Die gemordete Stadt

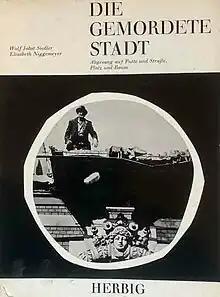

Die gemordete Stadt ("The Murdered City") is a classic critique of post-war German urban planning by journalists Wolf Jobst Siedler and Gina Angress and photographer Elisabeth Niggemeyer. It was originally published in 1964, and re-published in 1979 and 1993. It has been called the most influential book on architecture in post-war Germany, and its effect has been linked to that of Jane Jacobs' "The Death and Life of Great American Cities" in the United States and Canada.